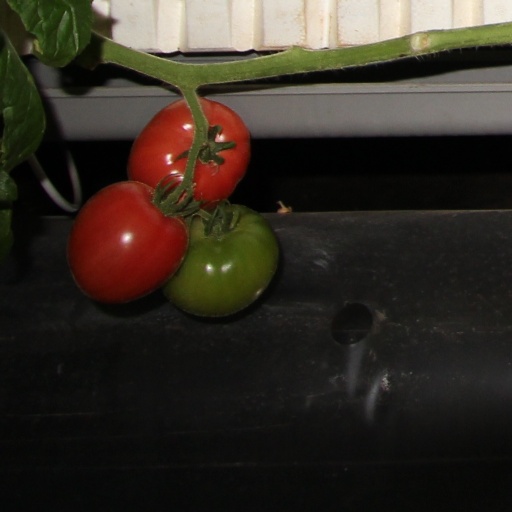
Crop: tomato